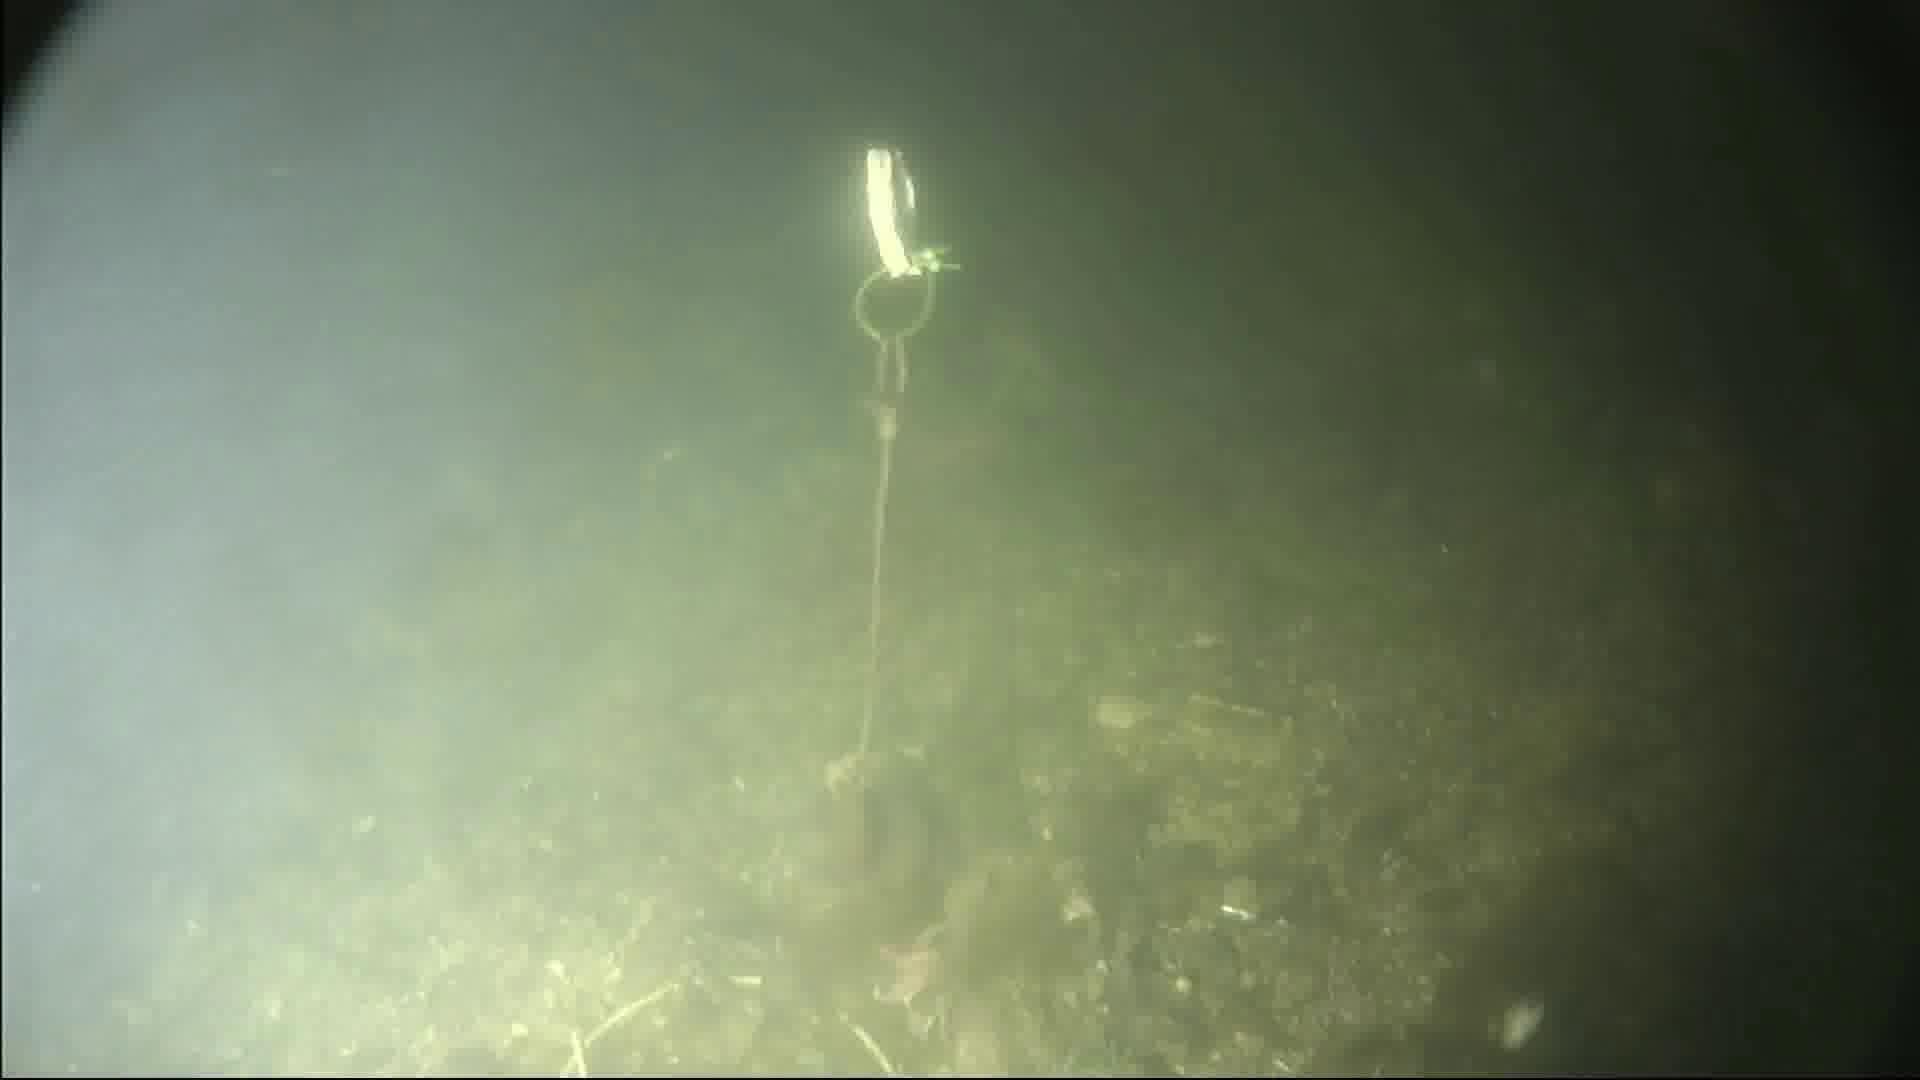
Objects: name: starfish